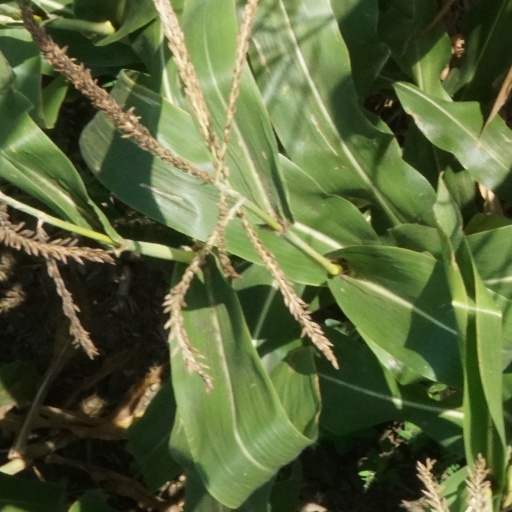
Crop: maize; corn